New York's 23rd congressional district

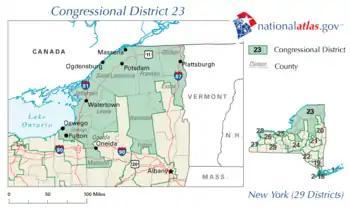

For the 119th and successive Congresses (based on the districts drawn following the New York Court of Appeals' December 2023 decision in "Hoffman v New York State Ind. Redistricting. Commn."), the district contains all or portions of the following counties, towns, and municipalities.